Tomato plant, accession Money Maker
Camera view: bottom (45 deg); turntable rotation: 180 degrees
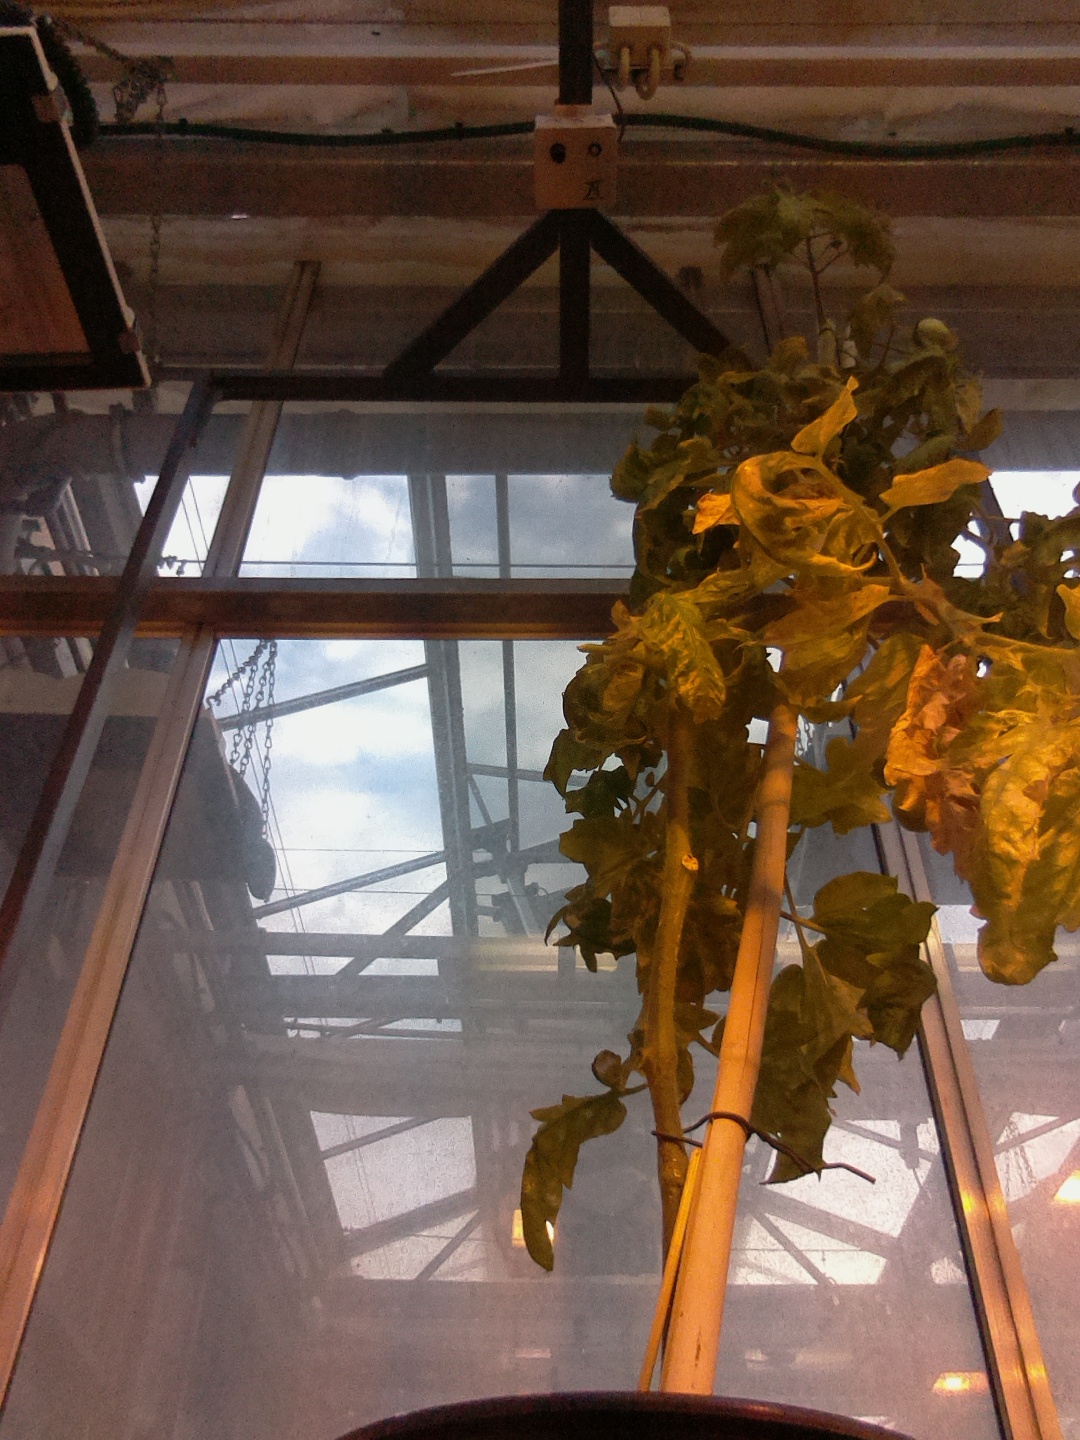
BBCH growth stage 79: 90% -100% of final fruit size